Arturo Naón

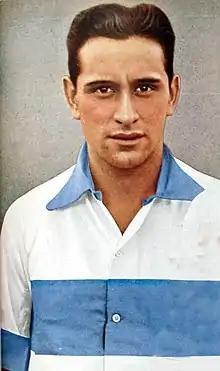

Arturo Naón (31 December 1912 in La Plata – 5 May 1999) was an Argentine football striker. He played 150 matches and scored 120 goals in the Primera División Argentina.